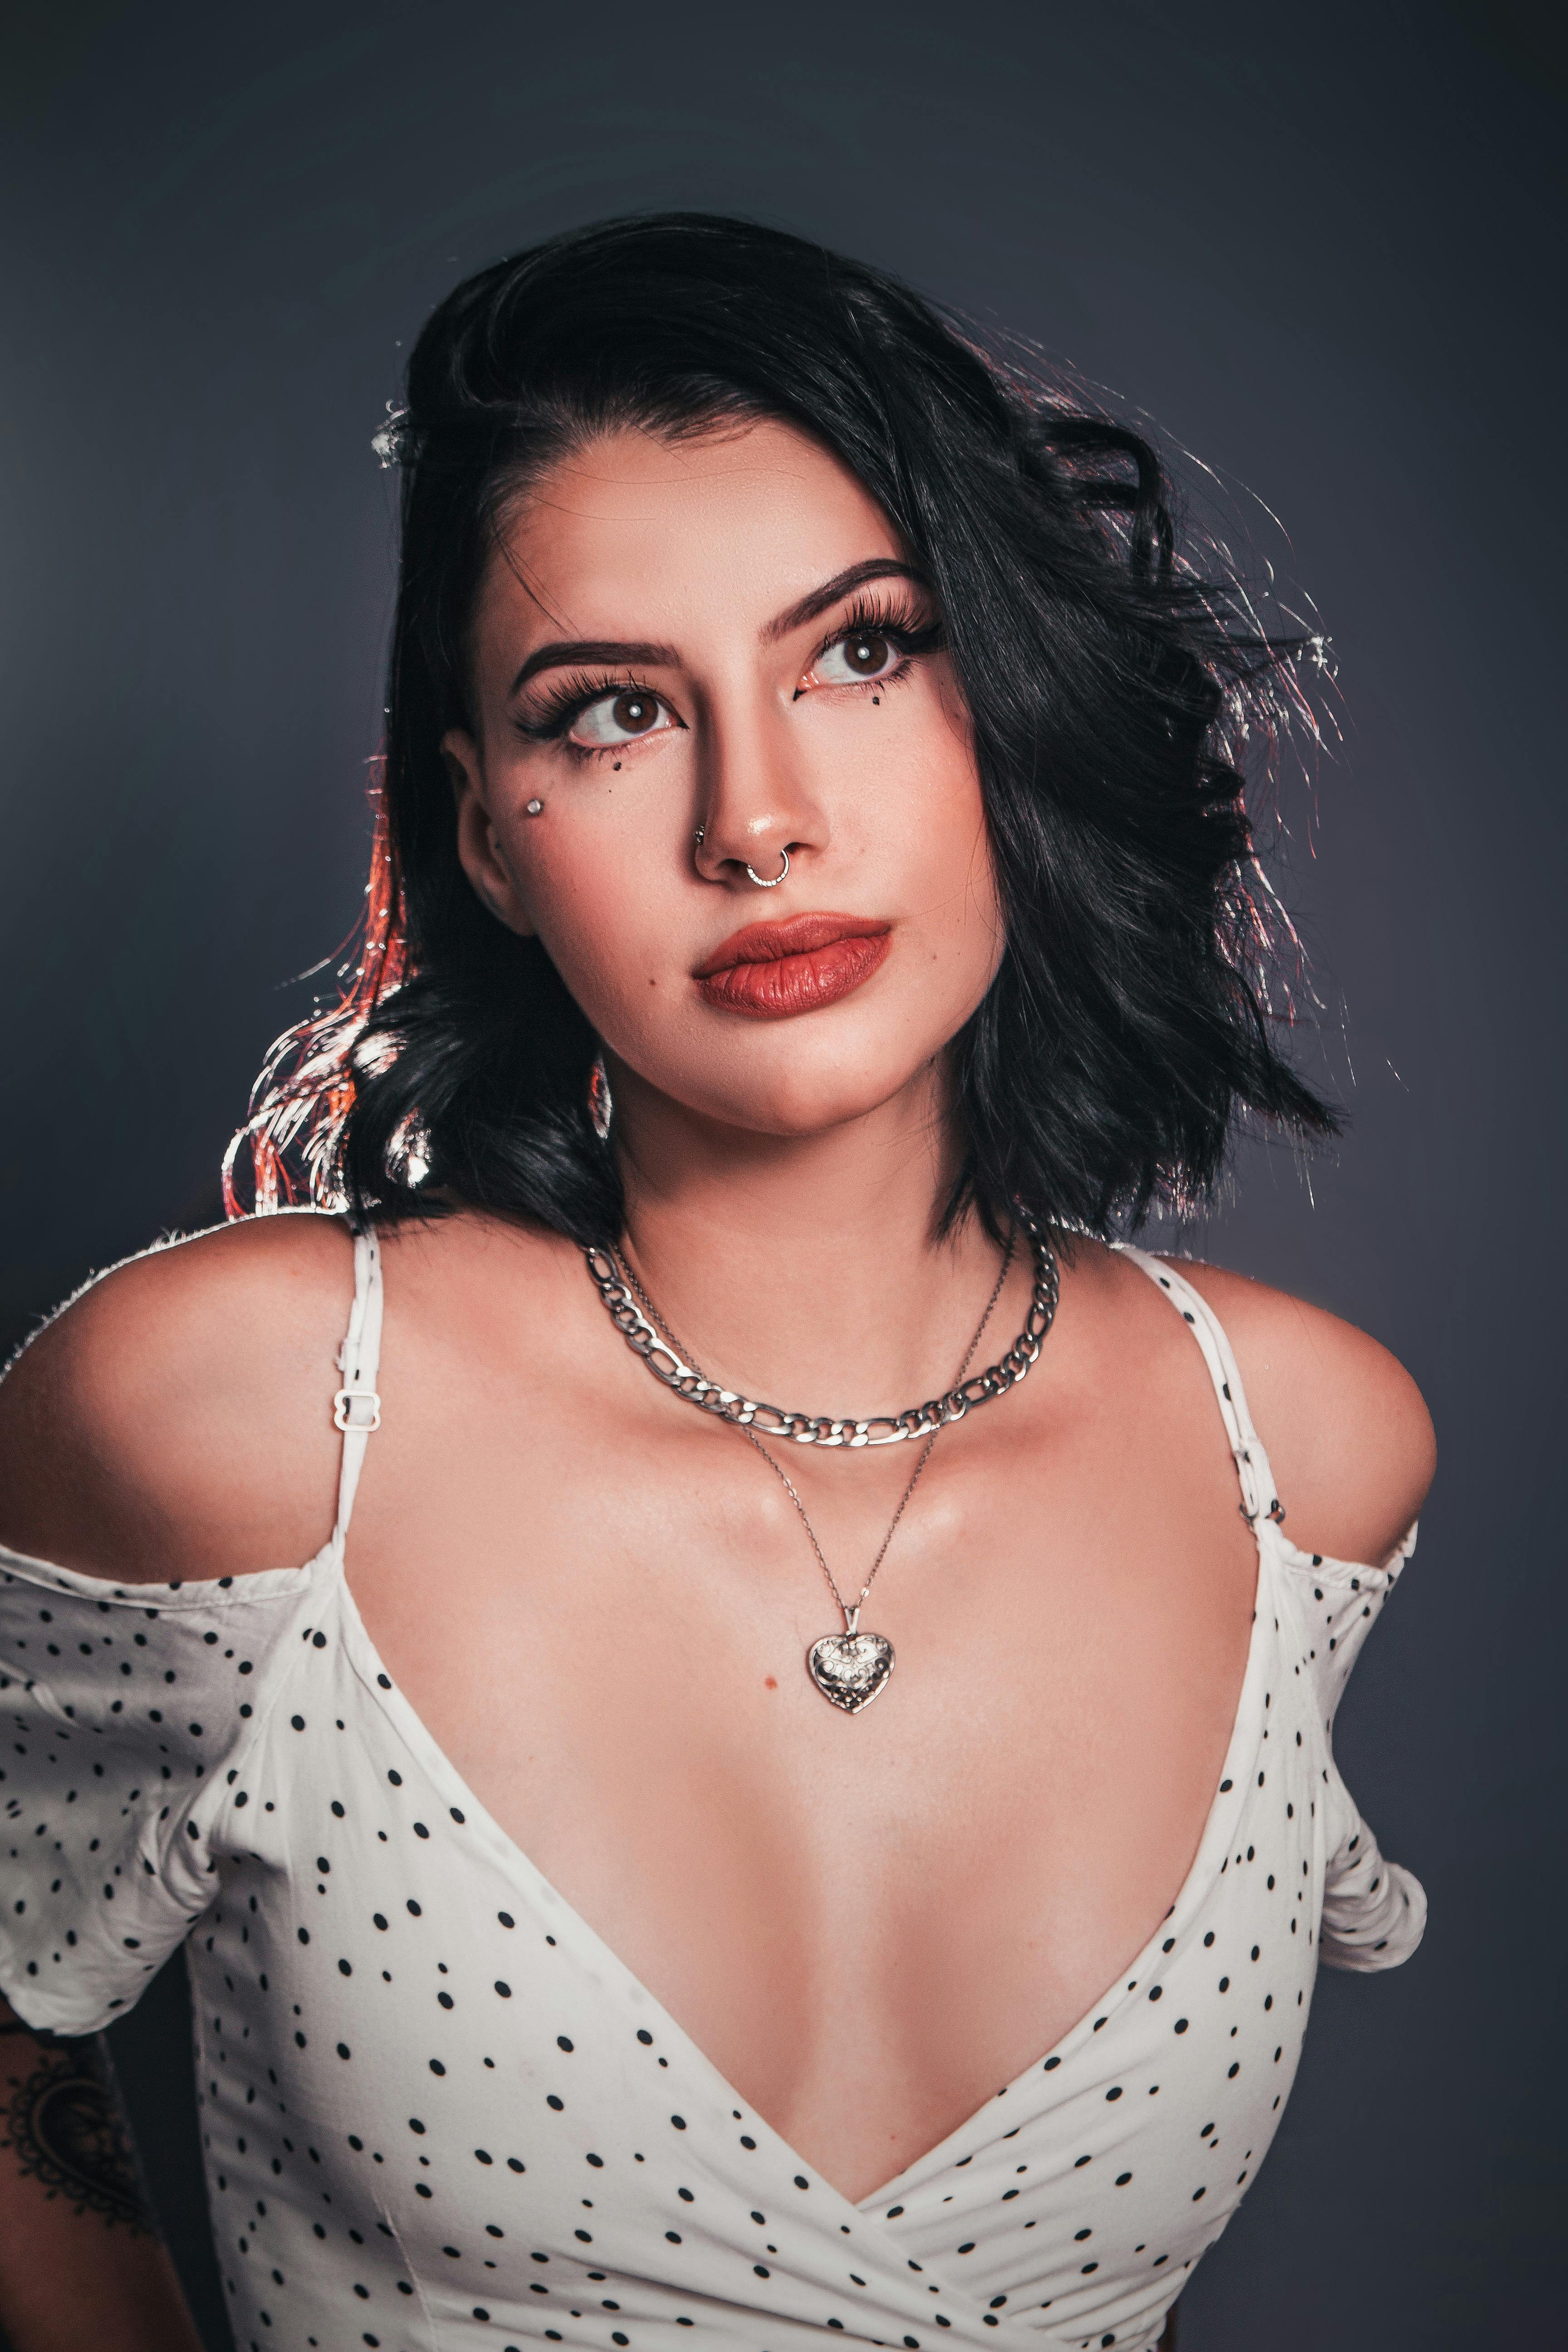
woman, skin, lip, chin, shoulder, eyelash, black, neck, flash photography, fashion, sleeve, makeover, cool, black hair, fashion model, lipstick, chest, long hair, beauty, embellishment, fashion design, body jewelry, jewellery, brown hair, layered hair, fashion accessory, darkness, thigh, day dress, pattern, art model, portrait photography, waist, magenta, photo shoot, abdomen, model